Rochsburg Castle

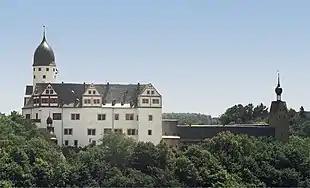
Schloss Rochsburg

Rochsburg Castle, which was probably founded in the late 12th century, stands on a rock spur, surrounded on three sides by the Zwickau Mulde river, above the eponymous town quarter in Lunzenau in Saxony. The medieval site and its division into the inner bailey, outer bailey and two "zwingers" is still easy to recognise. In its present appearance the "schloss" dates, however, to the Late Gothic and Renaissance periods. Its main construction phases date to 1470 and 1548; it is an important example of Renaissance architecture in Saxony. Over centuries the Rochsburg has formed the centrepiece in the Saxon district of Rochsburg.